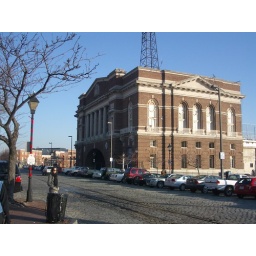
This building was used as the police headquarters in the TV series, &amp;quot;Homicide: Life on the Street&amp;quot;